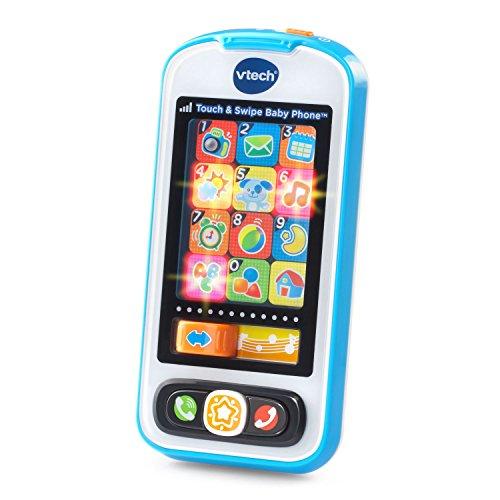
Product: VTech Touch and Swipe Baby Phone, Blue
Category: Toys & Games | Kids' Electronics | Electronic Learning Toys
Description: Touch screen kids phone with 12 light-up pretend apps including pretend calendar, clock, and weather.
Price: $12.49
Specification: ProductDimensions:5.5x1x2.8inches|ItemWeight:8ounces|ShippingWeight:8ounces(Viewshippingratesandpolicies)|ASIN:B00OC76MGS|Itemmodelnumber:80-146189|Manufacturerrecommendedage:6month-3years|Batteries:2AAAbatteriesrequired.(included)